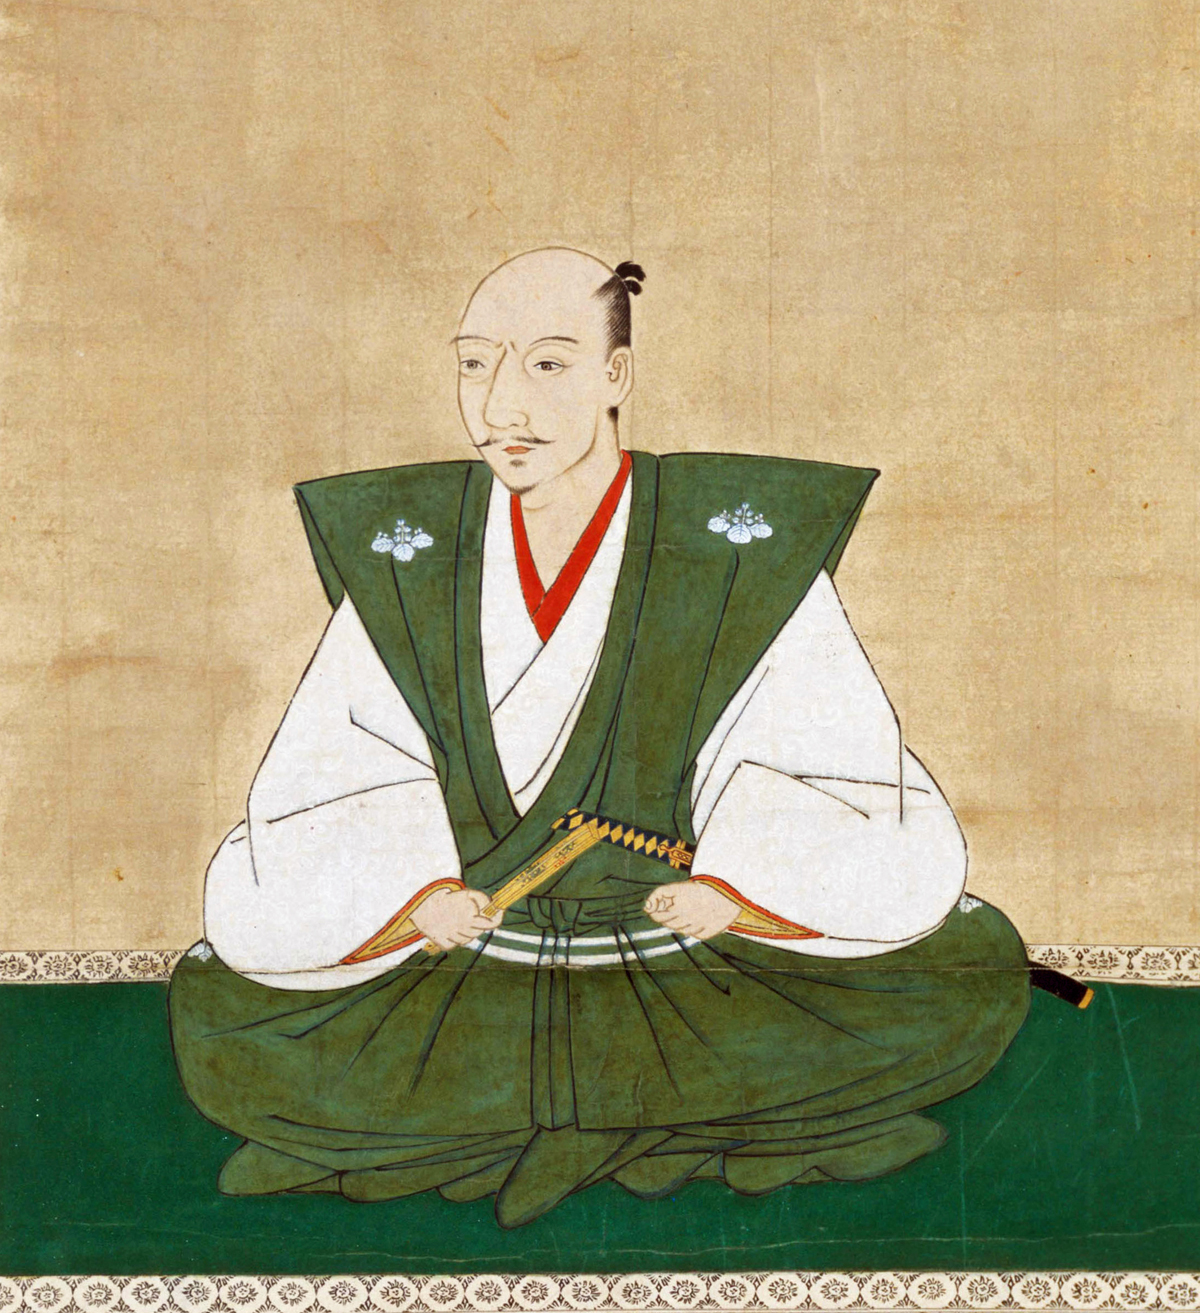
โอดะ โนบูนางะ

| name = โอดะ โนบูนางะ
| native_name = 織田信長
| image = odanobunaga.jpg
| caption = โอดะ โนบูนางะ にわな（たまなーなたわなわたやいまえやなやかやされさやあやは）วาดในสมัยคริสต์ศตวรรษที่ 16
| office = อูไดจิง
| term_start = ค.ศ. 1577
| term_end = ค.ศ. 1578
| monarch = จักรพรรดิโองิมาจิ|โองิมาจิ
| office1 = ตระกูลโอดะ|ผู้นำตระกูลโอดะ
| term_start1 = ค.ศ. 1551
| term_end1 = ค.ศ. 1582
| predecessor1= โอดะ โนบูฮิเดะ
| successor1 = โอดะ ฮิเดโนบุ
| birth_place = ปราสาทนาโงยะ แคว้นโอวาริ
| death_place = วัดฮนโนจิ เกียวโต
| father = โอดะ โนบูฮิเดะ
| mother = ท่านหญิงโดตะ|โดตะ-โงเซ็ง
| spouse = โนฮิเมะ
โอดะ โนบูนางะ () เป็นชาวญี่ปุ่นที่ดำรงตำแหน่งเป็นไดเมียว และหนึ่งในบุคคลที่สำคัญในยุคสมัยเซ็งโงกุ เขาได้รับการยกย่องว่าเป็น "ผู้รวบรวมแผ่นดินให้เป็นหนึ่งที่ยิ่งใหญ่ที่สุด" คนแรกของญี่ปุ่น ชื่อเสียงของเขาในสงครามทำให้เขาได้รับฉายาว่า "ไดเมียวปีศาจ" หรือ "ราชาปีศาจ"
โนบูนางะเป็นผู้นำตระกูลโอะดะ|ตระกูลโอดะที่ทรงอำนาจมาก และเปิดฉากการทำสงครามกับไดเมียวคนอื่น ๆ เพื่อรวบรวมแผ่นดินญี่ปุ่นในคริสต์ทศวรรษ 1560 โนบูนางะกลายเป็นไดเมียวที่ทรงอำนาจมากที่สุด ทำการโค่นล้มโชกุน อาชิกางะ โยชิอากิ ซึ่งมีอำนาจเพียงแต่ในนาม และทำการยุบรัฐบาลโชกุนอาชิกางะในปี ค.ศ. 1573 เขาได้พิชิตเกาะฮอนชูเอาไว้เกือบทั้งหมดในปี ค.ศ. 1580 และเอาชนะพวกกบฏอิกโก อิกกิ ในคริสต์ทศวรรษ 1580 การปกครองของโนบูนางะเป็นที่รู้จักกันในด้านยุทธวิธีทางทหารที่นำสิ่งใหม่เข้ามา การส่งเสริมการค้าเสรี การปฏิรูปรัฐบาลพลเรือนของญี่ปุ่น และจุดเริ่มต้นของยุคอาซูจิ–โมโมยามะ|ยุคสมัยศิลปะทางประวัติศาสตร์ โมโมยามะ แต่ยังคงเป็นการปราบปรามอย่างโหดเหี้ยมต่อผู้ที่ไม่ยอมให้ความร่วมหรือยอมทำตามคำเรียกร้องของเขา โนบูนางะถูกสังหารในการล้อมฮนโนจิ|เหตุการณ์วัดฮนโนจิในปี ค.ศ. 1582 เมื่อผู้ติดตามรับใช้ของเขาที่ชื่อว่า อาเกจิ มิตสึฮิเดะ ทำการลอบโจมตีเขาในเกียวโตและบีบบังคับให้เขากระทำด้วยเซ็ปปูกุ โนบูนางะได้รับสืบทอดอำนาจโดยโทโยโตมิ ฮิเดโยชิ ที่ได้ร่วมมือกับโทกูงาวะ อิเอยาซุในการทำสงครามการรวมชาติของเขาจนสำเร็จภายหลังจากนั้นได้ไม่นาน
โนบูนางะเป็นบุคคลผู้มีอิทธิพลในประวัติศาสตร์ญี่ปุ่น และถือได้ว่าเป็นหนึ่งในสามผู้รวบรวมแผ่นดินให้เป็นหนึ่งที่ยิ่งใหญ่ที่สุด ร่วมกับผู้ติดตามรับใช้ของเขาอย่างโทโยโตมิ ฮิเดโยชิและโทกูงาวะ อิเอยาซุ โทโยโตมิ ฮิเดโยชิ ภายหลังรวบรวมแผ่นดินญี่ปุ่นให้เป็นหนึ่งในปี ค.ศ. 1591 และทำการรุกรานเกาหลีในปีต่อมา อย่างไรก็ตาม เขาเสียชีวิตในปี ค.ศ. 1598 และโทกูงาวะ อิเอยาซุได้เข้ายึดอำนาจภายหลังจากยุทธการที่เซกิงาฮาระ ในปี ค.ศ. 1600 กลายเป็นโชกุนในปี ค.ศ. 1603 และเป็นจุดสิ้นสุดของยุคสมัยเซ็งโงกุ
== ประวัติ ==
โอดะ โนบูนางะ เกิดเมื่อค.ศ. 1534 ที่ปราสาทนาโงยะ มีชื่อว่า คิปโปชิ () เป็นบุตรชายคนที่สองของ โอดะ โนบูฮิเดะ () ไดเมียวแห่งแคว้นโอวาริ () จังหวัดไอจิในปัจจุบัน เป็นบุตรคนโตสุดที่เกิดกับภรรยาเอกของโนบูฮิเดะ คือ นางโดะตะ-โงเซ็ง ()
=== วัยเยาว์และการสืบทอดแคว้นโอวาริ ===
ในฐานะที่เป็นบุตรคนโตสุดที่เกิดกับภรรยาเอก ทำให้คิปโปชิเป็นอันดับหนึ่งในการสืบทอดแคว้นโอวาริต่อจากโนบูฮิเดะบิดาของตน ซึ่งได้มอบหมายให้ที่ปรึกษาคนสนิทของตนคือ ฮิราเตะ มาซาฮิเดะ () เป็นอาจารย์คอยฝึกวิชาความรู้ให้แก่คิปโปชิ แต่ว่าคิปโปชิกลับมีพฤติกรรมที่ประหลาด เอาแต่ใจตนเอง และไม่อยู่ในกรอบประเพณี ทำให้เป็นที่ไม่พอใจของบรรดาซามูไรหรือข้ารับใช้ของตระกูลโอดะ รวมทั้งมารดาของคิปโปชิเอง จนทำให้คิปโปชิมีชื่อกระฉ่อนไปทั่วภูมิภาคคันไซว่า "เจ้าโง่แห่งแคว้นโอวาริ" () แต่ด้วยการสนับสนุนของบิดาและมาซาฮิเดะผู้เป็นอาจารย์ ทำให้คิปโปชิยังคงสถานะเป็นทายาทของตระกูลโอดะอยู่ได้
ในเวลานั้นตระกูลโอดะต้องเผชิญกับภัยคุกคามจากแคว้นข้างเคียงที่กำลังทรงอำนาจ อันได้แก่ ตระกูลอิมางาวะ ผู้ปกครองสามแคว้นทางตะวันออกของโอวาริ (ในบริเวณจังหวัดชิซูโอกะในปัจจุบัน) และตระกูลไซโต () ผู้ปกครองแคว้นมิโนะ ( จังหวัดกิฟุในปัจจุบัน) ทางตอนเหนือ ในค.ศ. 1546 เมื่ออายุสิบสองปี คิปโปชิผ่านพิธี"เง็มปุกุ"ได้รับชื่อว่า โอดะ โนบูนางะ โนบูฮิเดะบิดาร่วมกับมาซาฮิเดะผูกสัมพันธ์กับตระกูลไซโตแห่งแคว้นมิโนะ โดยการส่งมาซาฮิเดะเดินทางไปสู่ขอนางโน-ฮิเมะ () บุตรสาวของไซโต โดซัง () ไดเมียวผู้ปกครองแคว้นมิโนะ มาเป็นภรรยาของโนบูนางะ
นอกจากนี้โนบูนางะยังได้มีโอกาสได้สัมผัสกับอาวุธชนิดใหม่ในขณะนั้น คือ ปืน ซึ่งผลิตและนำเข้าโดยชาวโปรตุเกสที่เกาะทาเนงาชิมะ ทางตอนใต้ของเกาะคีวชู
ในค.ศ. 1551 โนะบุฮิเดะผู้เป็นบิดาถึงแก่กรรม โนบูนางะได้อาละวาดกลางงานศพของบิดาของตน ทำให้บรรดาข้ารับใช้ของตระกูลโอะดะไม่พอใจเป็นอย่างยิ่ง และทำให้มาซาฮิเดะรู้สึกผิดอย่างมากที่ทำการสั่งสอนโนบูนางะไม่ดีพอ จึงกระทำการ"เซ็ปปุกุ"เสียชีวิตเพื่อชดใช้ความผิด เหตุการณ์นี้ทำให้โนบูนางะเสียใจอย่างมาก เมื่อขึ้นดำรงตำแหน่งไดเมียวแห่งโอวาริ โนบูนางะยังคงอ่อนด้อยประสบการณ์ ทำให้การปกครองของแคว้นตกอยู่ในมือของโอดะ โนบูโตโมะ () ผู้ซึ่งมาจากสาขาย่อยของตระกูลโอดะและเป็นผู้ปกครองปราสาทคิโยซู () ในค.ศ. 1554 ชิบะ โยชิมูเนะ () ซึ่งดำรงตำแหน่งเป็น"ชูโง"แห่งแคว้นโอวาริ (ได้รับการแต่งตั้งมาจากรัฐบาลโชกุนมูโรมาจิ) ทราบว่าโนบูโตโมะวางแผนลอบสังหารโนบูนางะ จึงนำความมาบอกแก่โนบูนางะ เมื่อโนบูโตโมะทราบว่าแผนของตนรั่วไหลจึงสังหารโยชิมูเนะไป แต่ในปีต่อมาค.ศ. 1555 โนบูนางะได้ชิงลงมือทำการลอบสังหารโนบูโตโมะเสียก่อนที่ปราสาทคิโยซู
ปีต่อมาค.ศ. 1556 ไซโต โยชิตะสึ () ทำการก่อกบฏต่อบิดาของตนคือไซโตโดซัง ไซโตโดซังขอให้โนบูนางะผู้เป็นลูกเขยยกทัพเข้าไปยังแคว้นมิโนะเพื่อช่วยเหลือตนแต่ไม่ทันการ โดซังถูกสังหารในที่รบและโยชิตะสึจึงขึ้นเป็นไดเมียวแห่งมิโนะคนใหม่ ในปีเดียวกันนั้นเองน้องชายของโนบูนางะคือ โอดะ โนบูยูกิ () ก่อกบฏหมายจะขึ้นเป็นผู้นำตระกูลโอดะด้วยการสนับสนุนของชิบาตะ คัตซูอิเอะ () ฮายาชิ ฮิเดซาดะ () รวมทั้งมารดาของโนบูนางะเอง โนบูนางะสามารถเอาชนะทัพของน้องชายตนเองได้ในยุทธการอิโนะ () โนบูนางะไว้ชีวิตขุนพลทั้งสองแต่ต้องการที่จะสังหารโนบูยูกิน้องชาย แต่ด้วยการร้องขอของมารดาโนบูนางะจึงได้ไว้ชีวิตโนบูยูกิ ปรากฏว่าในปีต่อมาค.ศ. 1557 โนบูยูกิวางแผนยึดอำนาจอีกครั้ง โนบูนางะจึงแสร้งป่วยเพื่อให้โนบูยูกิมาเยี่ยมตนที่ปราสาทคิโยซู จากนั้นจึงได้สังหารโนบูยูกิทิ้ง
=== ยุทธการโอะเกะฮะซะมะ ===
ในค.ศ. 1560 อิมางาวะ โยชิโมโตะ () ไดเมียวผู้ทะเยอทะยานแห่งตระกูลอิมางาวะซึ่งปกครองดินแดนทางตะวันออกของโอวาริ ต้องการที่จะยกทัพไปยึดอำนาจยังเมืองเกียวโต ซึ่งเส้นทางเดินทัพจะต้องผ่านแคว้นโอวาริ ขุนพลคนสำคัญทั้งหลายแห่งตระกูลโอดะต่างมีความเห็นว่าตระกูลอิมางาวะมีกำลังอำนาจควรจะปล่อยให้เดินทัพผ่านโอวาริไปโดยสวัสดิภาพ แต่โนบูนางะยืนกรานที่จะเข้าขัดขวางทัพของโยชิโมโตะ โดยทัพของโยชิโมโตะมีทหารกว่า 40,000 คน ขณะที่ทัพของโนบูนางะมีทหารเพียง 5,000 คน แต่โนบูนางะจึงคิดว่าถ้าจะสู้ให้ชนะก็ต้องจัดการกับตัวบงการก็คือทัพที่โยชิโมโตะอยู่นั่นเอง และในวันนั้นเองนับว่าโชคดีเป็นอย่างมากที่ฝนตก เพราะง่ายต่อการควบคุมคนจำนวนน้อยและยากต่อการควบคุมทัพขนาดใหญ่ ในระหว่างที่ทัพของโยชิโมโตะกำลังพักอยู่นั้นโนบูนางะใช้ทหารจำนวนกว่า 2,000 คนเท่านั้นบุกโจมตีทัพหลักอย่างไม่ทันตั้งตัว ในยุทธการโอะเกะฮะซะมะ () เป็นเหตุให้โยชิโมโตะถูกสังหาร เหตุการณ์ในครั้งนี้ทำให้โนบูนางะมีชื่อเสียงไปทั่วญี่ปุ่น เนื่องจากเป็นเพียงแค่ไดเมียวของแคว้นเล็กแต่สามารถยับยั้งการยึดอำนาจของไดเมียวผู้ทรงอำนาจอย่างอิมางาวะ โยชิโมโตะได้
ปีต่อมาค.ศ. 1561 ไซโต โยชิตะสึ ไดเมียวแห่งมิโนะถึงแก่กรรม ไซโต ทัตสึโอกิ () ผู้เป็นบุตรชายอายุเพียงสิบสี่ปีและไร้ความสามารถขึ้นเป็นไดเมียวแห่งมิโนะคนต่อมา โนบูนางะเห็นเป็นโอกาสจึงนำทัพเข้ารุกรานแคว้นมิโนะ จนสามารถเข้ายึดปราสาทอินาบายามะ () อันเป็นที่มั่นของตระกูลไซโตได้ในค.ศ. 1567 ทำให้โนบูนางะสามารถเข้าครอบครองแคว้นมิโนะได้ แล้วจึงเปลี่ยนชื่อปราสาทใหม่เป็น ปราสาทกิฟุ () จังหวัดกิฟุในปัจจุบัน โนบูนางะพำนักที่ปราสาทกิฟุ และประกาศนโยบายรวบรวมญี่ปุ่นที่แตกแยกออกเป็นแคว้นต่าง ๆ ให้เป็นหนึ่งเดียวภายใต้การปกครองของตน พร้อมคติพจน์ที่ว่า เท็งกะ ฟูบุ () แปลว่า ปกครองแผ่นดินด้วยการทหาร
=== เส้นทางสู่เกียวโต ===
กล่าวถึงเหตุการณ์ในเมืองเกียวโต รัฐบาลโชกุนอะชิกะงะตกอยู่ภายใต้อิทธิพลของตระกูลมิโยะชิ ค.ศ. 1565 โชกุนอะชิกะงะ โยะชิเตะรุ () ได้ถูกสองขุนพลได้แก่ มะซึนะงะ ฮิซะฮิเดะ () และมิโยะชิ โยะชิซึงุ () ยกทัพมาสังหารยังที่พัก โนะบุนะงะพำนักอยู่ที่ปราสาทกิฟุได้หนึ่งปี จนกระทั่งในค.ศ. 1568 อะชิกะงะ โยะชิอะกิ () ผู้เป็นน้องชายของโชกุนโยะชิเตะรุได้ร้องขอให้โนะบุนะงะยกทัพไปยังเกียวโตเพื่อทำการแก้แค้นให้แก่พี่ชายของตนโดยการสังหารขุนพลทั้งสอง
โนะบุนะงะจึงเตรียมการยกทัพไปยึดเมืองเกียวโต แต่เส้นทางเดินทัพไปยังเกียวโตต้องผ่านแคว้นโอมิ () จังหวัดชิงะในปัจจุบัน ซึ่งมีไดเมียวตระกูลรกกะกุ () ปกครองอยู่และปฏิเสธที่จะให้ทัพของโนะบุนะงะผ่านแคว้นของตน โนะบุนะงะจึงทำสงครามกับตระกูลรกกะกุและสามารถเอาชนะและกำจัดตระกูลรกกะกุออกไปได้ในเวลาอันรวดเร็ว และเดินทัพสามารถเข้ายึดเมืองเกียวโตได้ในฤดูหนาวค.ศ. 1568 ฮิซะฮิเดะและตระกูลมิโยะชิเข้าสวามิภักดิ์ต่อโนะบุนะงะ โนะบุนะงะจึงตั้งให้โยะชิอะกิเป็นโชกุนคนใหม่เพื่อที่จะเป็นหุ่นเชิดของตน จากความดีความชอบในการช่วยเหลือโชกุนโยะชิอะกิในครั้งนี้โนะบุนะงะได้รับข้อเสนอเป็นตำแหน่งในราชสำนักเกียวโตและใน"บะกุฟุ"ซึ่งโนะบุนะงะปฏิเสธไปทั้งหมด และมีความเห็นว่าการเป็นผู้ชักใยอยู่เบื้องหลังที่แท้จริงนั้นสำคัญกว่าตำแหน่งทางพิธีการ
=== รวมอำนาจในภูมิภาคคันไซ ===
แต่ทว่าโชกุนโยะชิอะกิไม่พอใจการที่ตนตกอยู่ภายใต้อำนาจของโนะบุนะงะ และต้องการที่จะมีอำนาจเต็มในการปกครอง จึงได้ร้องขอไปยังอะซะกุระ โยะชิกะเงะ () ไดเมียวแห่งแคว้นเอะจิเซง (จังหวัดฟุกุอิในปัจจุบัน) ให้ยกทัพมาขับไล่โนะบุนะงะออกจากเกียวโตและคืนอำนาจให้แก่โชกุน ความทราบถึงโนะบุนะงะ จึงส่งฮะชิบะ ฮิเดะโยะชิ (ต่อมาคือ โทะโยะโตะมิ ฮิเดะโยะชิ) นำทัพเข้าบุกแคว้นเอะจิเซงและเอาชนะตระกูลอะซะกุระได้ในยุทธการคะเนะงะซะกิ () ค.ศ. 1570
กล่าวถึงตระกูลอะซะกุระ มีพันธมิตรสำคัญเป็นตระกูลอะซะอิแห่งแคว้นโอมิ ซึ่งขณะนั้นมีผู้นำคือไดเมียวอะซะอิ นะงะมะซะ () ผู้เป็นน้องเขยของโนะบุนะงะเนื่องจากนะงะมะซะได้สมรสกับนางโออิจิ () ผู้เป็นน้องสาวของโนะบุนะงะ โนะบุนะงะคาดหวังว่านะงะมะซะจะเห็นแก่นางโออิจิไม่มาทำสงครามกับตน แต่นะงะมะซะเห็นแก่พันธมิตรกับตระกูลอะซะกุระจึงเข้าช่วยตระกูลอะซะกุระในการสงครามกับโนะบุนะงะ โนะบุนะงะสามารถเอาชนะทัพของทั้งสองตระกูลได้ในยุทธการอะเนะงะวะ () อีกสามปีต่อมา ค.ศ. 1573 โนะบุนะงะนำทัพเข้าล้อมปราสาทฮิกิดะ () ของโยะชิกะเงะ และปราสาทโอะดะนิ () ของนะงะมะซะ และโนะบุนะงะสามารถเข้ายึดปราสาททั้งสองได้ในที่สุด โยะชิกะเงะหลบหนีไปยังปราสาทอิชิโจดะนิ () ส่วนนะงะมะซะกระทำการเซ็ปปุกุเสียชีวิต โนะบุนะงะยกทัพตามไปปิดล้อมปราสาทอิชิโจดะนิ จนกระทั่งเข้ายึดปราสาทได้ และโยะชิกะเงะกระทำการเซ็ปปุกุเสียชีวิตไปเช่นเดียวกับนะงะมะซะ
นอกจากนี้ โนะบุนะงะยังทำการปราบปรามกบฏอิกโก อิกกิ () อันเป็นการรวมตัวกันของพระสงฆ์และชาวบ้านท้องถิ่นเพื่อต่อต้านการปกครองของชนชั้นซะมุไร มีฐานที่มั่นอยู่ที่วัดฮงงัง () บนเขาอิชิยะมะ () เมืองโอซะกะในปัจจุบัน ในค.ศ. 1570 โนะบุนะงะยกทัพเข้าทำการปิดล้อมเขาอิชิยะมะแต่ถูกทัพของอิกโก-อิกกิขับไล่ออกไปได้ ปีต่อมาค.ศ. 1571 โนะบุนะงะยกทัพเข้าโจมตีเมืองนะงะชิมะ () จังหวัดมิเอะในปัจจุบัน อันเป็นฐานที่มั่นอีกแห่งหนึ่งของอิกโก-อิกกิ หลังการโจมตีหลายครั้งในที่สุดเมืองนะงะชิมะก็เสียให้แก่โนะบุนะงะในค.ศ. 1574 ในค.ศ. 1576 โนะบุนะงะยกทัพเข้าทำการปิดล้อมเขาอิชิยะมะอีกครั้ง จนกระทั่งโนะบุนะงะสามารถเข้ายึดวัดฮงงังบนเขาอิชิยะมะได้ในค.ศ. 1580 หลังจากการปิดล้อมอยู่นานถึงสี่ปี เป็นการปิดล้อมครั้งยาวนานที่สุดในประวัติศาสตร์ญี่ปุ่น กบฏอิกโก-อิกกิจึงถูกปราบลงได้สำเร็จ
รวมทั้งโนะบุนะงะยังได้ทำการปราบ"โซเฮ" () หรือพระนักรบ อันเป็นกองกำลังทหารที่สำคัญในภูมิภาคคันไซมาแต่ยุคเฮอัง มีฐานที่มั่นที่วัดเองยะกุ () บนเขาฮิเอะอิ () จังหวัดชิงะในปัจจุบัน เนื่องจาก"โซเฮ"ได้ให้การสนับสนุนแก่ตระกูลอะซะกุระและตระกูลอะซะอิในการต่อต้านโนะบุนะงะ ในค.ศ. 1571 โนะบุนะงะเข้ายึดเขาฮิเอะอิ ทำการกวาดล้างพระนักรบไปจนหมดสิ้น และในค.ศ. 1573 โนะบุนะงะทำการปลดโชกุนอะชิกะงะ โยะชิอะกิ ออกจากตำแหน่ง ล้มเลิกระบอบการปกครองของโชกุน เป็นการสิ้นสุดรัฐบาลโชกุนมุโระมะชิที่มีมายาวนานถึงสองร้อยกว่าปี
=== รวมอำนาจในภูมิภาคตะวันออก ===
ไฟล์:Azuchimomoyama-japan.png|thumb|250px|อาณาเขตภายใต้การปกครองของโอะดะ โนะบุนะงะ เมื่อถึงแก่กรรมค.ศ. 1582
หลังจากที่โนะบุนะงะวางรากฐานอำนาจในเมืองเกียวโตภูมิภาคคันไซได้อย่างมั่นคงแล้ว จึงหันความสนใจไปทางตะวันออก ในขณะนั้นภาคตะวันออกของญี่ปุ่นมีไดเมียวผู้ทรงอำนาจสองคนกำลังแย่งชิงความเป็นใหญ่ได้แก่ ทะเกะดะ ชิงเง็น () ไดเมียวแห่งแคว้นคะอิ () จังหวัดยะมะนะชิในปัจจุบัน และอุเอะซุงิ เค็งชิง () ไดเมียวแห่งแคว้นเอะจิโงะ () จังหวัดนิอิงะตะในปัจจุบัน ในค.ศ. 1572 โชกุนโยะชิอะกิได้ร้องขอให้ทะเกะดะชิงเง็นช่วยปราบโนะบุนะงะ ชิงเง็นจึงยกทัพเข้ารุกรานแคว้นโทะโตะมิ อันเป็นดินแดนของโทะกุงะวะ อิเอะยะซุ โนะบุนะงะจึงส่งอิเอะยะซุไปทำการปราบทะเกะดะชิงเง็๋น ปรากฏว่าประสบกับความพ่ายแพ้ราบคาบต่อตระกูลทะเกะดะในยุทธการมิกะตะงะฮะระ () แต่โชคก็เข้าข้างโนะบุนะงะเมื่อชิงเง็นได้เสียชีวิตลงอย่างกะทันหันในปีต่อมาค.ศ. 1573 ทะเกะดะ คะซึโยะริ () ไดเมียวแห่งคะอิคนใหม่ยังอายุน้อยขาดประสบการณ์ ได้ยกทัพตระกูลทะเกะดะเข้าปิดล้อมปราสาทนะงะชิโนะ () ของตระกูลโทะกุงะวะในค.ศ. 1575 แต่พ่ายแพ้อย่างสิ้นเชิงในยุทธการนะงะชิโนะ
เมื่อโนะบุนะงะประสบความสำเร็จในภูมิภาคตะวันออก ทำให้ไดเมียวอุเอะซุงิ เค็งชิง เกรงว่าโนะบุนะงะจะแผ่ขยายอำนาจเข้าครอบงำภาคตะวันออกได้สำเร็จ จึงเข้าร่วมกับตระกูลทะเกะดะต่อต้านการขยายดินแดนของโนะบุนะงะ ด้วยการรุกรานแค้วนโนะโตะ ( จังหวัดอิชิกะวะในปัจจุบัน) โนะบุนะงะส่งขุนพลระดับสูงเข้าต้านทานในยุทธการเทะโดะริกะวะ () ในค.ศ. 1577 ผลปรากฏว่าฝ่ายของโนะบุนะงะพ่ายแพ้ ตระกูลอุเอะซุงิเข้ายึดแคว้นโนะโตะได้ แต่ทว่าไดเมียวอุเอะซุงิเค็งชินได้ถึงแก่กรรมในอีกห้าเดือนต่อมาในค.ศ. 1578 ทำให้ไดเมียวผู้มีอำนาจเพียงพอที่จะต้านทานการรุกรานของโนะบุนะงะหมดสิ้นไป โนะบุนะงะจึงสามารถเข้าครอบครองญี่ปุ่นภาคตะวันออกได้ในที่สุด
== การปกครอง ==
ไฟล์:Oda Nobunaga Portrait Sanpoji Temple c1582-1586.jpg|thumb|175px|left|โอะดะ โนะบุนะงะ, ภาพสเก็ตช์โดย โจวันนี นีโกเลา (Giovanni Nicolao) นักบวชในคณะเยซูอิตชาวอิตาลีในช่วงคริสต์ศตวรรษที่ 16
โนะบุนะงะเป็นผู้เริ่มก่อตั้ง "กองกำลังทหารอะชิงะรุ" ซึ่งมาจากบรรดาชาวบ้านธรรมดาที่อยากมีส่วนร่วมกับบ้านเมืองในการทำสงคราม ให้โอกาสผู้ที่อยากเป็นทหารแต่ไม่มีโอกาสได้เป็น ซึ่งจะแตกต่างจากไดเมียวคนอื่น ๆ กองกำลังของโนะบุนะงะจึงเป็นกองทัพที่มาจากชาวบ้านธรรมดา ไม่เหมือนกองกำลังอื่น ๆ ของไดเมียวที่มีแต่ซะมุไรจำนวนมาก กองกำลังอะชิงะรุแม้จะมาจากชาวบ้านธรรมดา แต่ทว่าพวกเขามาด้วยใจที่รักบ้านเมือง แตกต่างจากซะมุไรที่ทำเพื่อผลประโยชน์ของตนเอง กองกำลังอะชิงะรุนั้นแม้มีศักยภาพในการทำสงครามไม่แพ้พวกซะมุไร แต่ก็แตกต่างกับซะมุไรผู้มีเกียรติและศักดิ์ศรีเป็นที่ตั้ง ที่ยอมพลีชีพในสงครามอย่างมีเกียรติและศักดิ์ศรี ถ้าถูกจับตัวได้จะไม่มีการซัดทอดโดยเด็ดขาด ยอมแม้แต่จะเซ็ปปุกุตัวเองเพื่อไม่ต้องตายโดยน้ำมือผู้อื่น
กองกำลังอะชิงะรุพ่ายแพ้สงครามบ้างเป็นครั้งคราวเพราะความกลัวตาย ทำให้โนะบุนะงะต้องวางแผนในการทำสงครามใหญ่ ในระหว่างนั้นมีชาวโปรตุเกสเข้ามาติดต่อค้าขายกับญี่ปุ่น และเผยแผ่ศาสนาคริสต์และปืน อาวุธที่ช่างโปรตุเกสนำมาด้วย หลังจากได้ศึกษาปืนของชาวโปรตุเกสแล้ว โนะบุนะงะมองเห็นว่าอาวุธชนิดนี้สามารถสร้างกองกำลังที่แข็งแกร่งให้แก่ตนได้
ในปี ค.ศ. 1544 โนะบุนะงะก็สั่งให้ช่างชาวญี่ปุ่นแกะและสร้างปืนตามแบบฉบับของชาวโปรตุเกส โดยก่อตั้งโรงงานผลิตอาวุธขึ้น สั่งให้ช่างชาวญี่ปุ่นผลิตปืนขึ้นมาเป็นจำนวนมาก ต่อมาเมื่อไดเมียวทั้งหลาย เห็นศักยภาพอาวุธปืนของโอะดะ ต่างพากันหันมาเปลี่ยนอาวุธจากเดิมคือดาบ ธนู หรือธนูเพลิง มาเป็นอาวุธปืนเช่นเดียวกับโนะบุนะงะแทบทั้งสิ้น เพราะอาวุธปืนนั้นสามารถฝึกฝนการใช้งานได้อย่างง่าย ไม่เหมือนกับดาบหรือธนูที่ต้องใช้ระยะเวลาฝึกฝนอย่างยาวนาน
แม้ศัตรูอย่าง อะชิคะงะ โยะชิอะกิ อดีตโชกุนผู้เป็นหุ่นเชิดของโนะบุนะงะจะถูกกำจัดไปแล้ว แต่โนะบุนะงะกลับยังมีศัตรูจำนวนมากที่เป็นปรปักษ์กับเขา หนึ่งในศัตรูตัวฉกาจของเขาคือพระ นักพรต และนักรบ พระนักรบและนักพรตจำนวนมากต่อต้านและท้าทายอำนาจของโนะบุนะงะ เขาทำสงครามกวาดล้างพระนักรบหลายต่อหลายครั้ง ซึ่งการรบกันระหว่างพระนักรบและโนะบุนะงะครั้งที่สำคัญที่สุดคือ การบุกเข้าทำลายล้างสำนักสงฆ์ของพระนักรบบนเทือกเขาฮิเออัน ซึ่งเป็นพุทธสถานที่เก่าแก่ มีอายุหลายพันปี
ในการทำสงครามกวาดล้างสำนักสงฆ์ของกลุมกบฏอิคโค อิคิ โนะบุนะงะสั่งการให้กองกำลังทหารจำนวนมากกว่า 30,000 นาย เข้าโอบล้อมเทือกเขาฮิเออันก่อนจะตีโอบตะลุยขึ้นไปยังวัดซะกะโมะโตะ ซึ่งเป็นที่ตั้งของสำนักสงฆ์ของอิคโค อิคิ และเป็นจุดศูนย์กลางของพระนักรบ และการกวาดล้างพระนักรบในครั้งนี้เองที่โนะบุนะงะได้แสดงความโหดร้ายออกมาอย่างชัดเจน เขาออกคำสั่งให้ฆ่าทุกคนที่อาศัยอยู่บนเทือกเขาฮิเออันจนหมดสิ้น ไม่เว้นแม้แต่ผู้หญิงหรือเด็กทารก สั่งให้กองกำลังทหารของตน เผาทำลายบ้านเรือนทุกหลังจนวอดวาย และให้กองกำลังทหารของเขาบุกโจมตีพระพุทธสถานแห่งอื่น ๆ ที่มีทีท่าว่าจะก่อการกบฏต่อเขา
จากการทำสงครามกับสำนักสงฆ์ที่โนะบุนะงะได้แสดงความเหี้ยมโหดออกมาอย่างชัดเจน ยิ่งทำให้ชื่อเสียงของเขากระฉ่อนไปทั่ว ถึงกระนั้นโนะบุนะงะก็ยังคงเป็นขุนพลนักรบที่มีวิสัยทัศน์กว้างไกล เขาไม่ได้ทำลายเมืองซะคะอิ ซึ่งเป็นเมืองท่าที่มีความสำคัญด้านเศรษฐกิจของญี่ปุ่น นอกจากไม่ทำลายแล้วยังยื่นมือเข้าช่วยเหลือแก่บรรดาพ่อค้าแม่ค้าที่ประกอบการค้าขายรายใหญ่ ๆ ของเมืองซะคะอิ เขาวางรากฐานของการค้าและเศรษฐกิจอย่างดี โดยให้สิทธิพิเศษแก่พ่อค้าแม่ค้าในด้านภาษีอากร ควบคุมการชั่ง การตวง และวัดสิ่งของให้ได้ตามระบบมาตรฐานของประเทศ ซึ่งทำให้ญี่ปุ่นในขณะนั้นไม่ได้มีแต่ด้านมืดด้านเดียวอย่างที่ควรจะเป็น โอะดะ โนะบุนะงะอาจจะดูโหดร้าย สร้างศัตรูไว้มากมาย แต่เขาก็ยังสามารถยืนหยัดต่อสู้มาอย่างโชกโชน จวบจนวาระสุดท้ายของเขา ก่อนที่จะจบชีวิตลงด้วยน้ำมือของอะเกะชิ มิสึฮิเดะ
== สิ้นสุดการปกครอง ==
ไฟล์:Nobunaga strikes Mitsuhide.jpg|thumb|250px|โอะดะ โนะบุนะงะลงโทษอะเคะจิ มิสึฮิเดะ ต่อหน้าคณะขุนศึก, ภาพอุกิโยะสมัยเมจิ
ในช่วงค.ศ. 1576 - 1580 ระหว่างที่โนะบุนะงะทำการล้อมวัดอิชิยะมะบนเขาฮงอันอยู่นั้น ไดเมียวโมริ เทะรุโมะโตะ () แห่งแคว้นอะกิ ( จังหวัดฮิโระชิมะในปัจจุบัน) ซึ่งกำลังเรืองอำนาจอยู่ในภูมิภาคชูโงะกุในขณะนั้น ได้ส่งเสบียงมาช่วยเหลือวัดอิชิยะมะทำให้วัดอิชิยะมะสามารถต้านทานการปิดล้อมของโนะบุนะงะได้ โนะบุนะงะจึงมีแผนการพิชิตตระกูลโมริแห่งชูโงะกุโดยแต่งตั้งให้ฮะชิบะ ฮิเดะโยะชิ ( ต่อมาคือโทะโยะโตะมิ ฮิเดะโยะชิ) เป็นผู้ยกทัพเข้ายึดครองภูมิภาคชูโงะกุในค.ศ. 1576 ระหว่างที่ทำสงครามเพื่อขยายดินแดนอยู่นั้น ในค.ศ. 1582 ฮิเดะโยะชิได้ขอกำลังเสริมจากโนะบุนะงะ โนะบุนะงะจึงมอบหมายให้อะเกะชิ มิสึฮิเดะ () เป็นผู้นำกำลังเสริมไปช่วยเหลือฮิเดะโยะชิ ในฐานะผู้อยู่ใต้บังคับบัญชาของฮิเดะโยะชิ
อะเกะชิ มิซึฮิเดะ เป็นขุนพลระดับสูงของตระกูลโอะดะ ทำสงครามรับใช้โนะบุนะงะมานานมีผลงานมากมาย ใน ค.ศ. 1579 โนะบุนะงะสั่งการให้มิซึฮิเดะนำทัพบุกโจมตีปราสาทยะงะมิของตระกูลฮะตะโนะ () ในเมืองเกียวโต แต่มิซึฮิเดะเลือกใช้วิธีเจรจา เชื่อว่ามิซึฮิเดะส่งมารดาของตนไปเป็นตัวประกัน แต่พวกฮะตะโนะคิดการจะลอบสังหารโนะบุนะงะแล้วแสร้งมาขอสวามิภักดิ์ โนะบุนะงะจึงสั่งประหารชีวิตคนเหล่านั้นทั้งหมด ส่งผลให้มารดาของมิซึฮิเดะต้องโดนสังหารไปด้วย มิซึฮิเดะจึงมีความเจ็บแค้นแล้วจำฝังใจเรื่อยมายศไกร ส.ตันสกุล, 2559, หน้า 249
ไฟล์:Honnoj.jpg|thumb|250px|การปิดล้อมที่ฮนโนจิ|การลอบสังหารโอะดะ โนะบุนะงะที่วัดฮนโนจิ, ภาพพิมพ์ในสมัยเมจิ
ในค.ศ. 1582 มิซึฮิเดะได้รับมอบหมายให้นำกำลังเสริมไปช่วยเหลือฮิเดะโยะชิในฐานะผู้อยู่ใต้บังคับบัญชาของฮิเดะโยะชิ ซึ่งเป็นการดูถูกมิซึฮิเดะอย่างมากด้วยเหตุที่มิซึฮิเดะมีตำแหน่งและอำนาจไม่ได้เป็นรองจากฮิเดะโยะชิยศไกร ส.ตันสกุล, 2559, หน้า 251 เวลานั้น มิซึฮิเดะทราบว่าโนะบุนะงะเพิ่งเสร็จสิ้นจากงานเลี้ยงน้ำชาต้อนรับอิเอะยะซึ แล้วเดินทางพร้อมทหารองครักษ์ประจำตัวไม่ถึงร้อยคนไปพำนักอยู่ที่วัดฮนโน () ในเมืองเกียวโต ซึ่งอยู่ในเขตปกครองของโนะบุนะงะเอง ทำให้เขาประมาทและไม่ได้เตรียมตัวว่าจะโดนก่อกบฎหรือลอบโจมตียศไกร ส.ตันสกุล, 2559, หน้า 252 มิซึฮิเดะแสร้งทำเป็นว่ายกทัพออกไปจากเมืองเกียวโตแต่กลับมาเข้าบุกโจมตีวัดฮนโน ฝ่ายโนะบุนะงะมีกองกำลังเพียงเล็กน้อยไม่สามารถต้านทานได้ ไม่มีใครพบร่างของโนะบุนะงะแต่คาดว่าโนะบุนะงะน่าจะกระทำการ"เซ็ปปุกุ"ถึงแก่กรรมไปในวัดฮนโนนั่นเอง โอะดะ โนะบุตะดะ () บุตรชายคนโตของโนะบุนะงะถูกปิดล้อมอยู่ในวัดอีกแห่งหนึ่งในเกียวโตเช่นกัน และกระทำการ"เซ็ปปุกุ"เสียชีวิตไปเช่นเดียวกับบิดา
ฝ่ายฮิเดะโยะชิเมื่อทราบข่าวการลอบสังหารโนะบุนะงะ จึงรีบยุติสงครามในภูมิภาคชูโงะกุทันทีและรีบยกทัพมายังเมืองเกียวโตเพื่อทำการแก้แค้นให้แก่นายของตน ทัพของฮิเดะโยะชิและมิซึฮิเดะปะทะกันในยุทธการยะมะซะกิ () ในค.ศ. 1583 ฮิเดะโยะเป็นฝ่ายชนะและมิซึฮิเดะเสียชีวิตในที่รบ
เมื่อโอะดะ โนะบุนะงะ ถูกลอบสังหารที่วัดฮนโนพร้อมกับบุตรชายคนโตผู้เป็นทายาทสืบทอดตระกูล ทำให้ตระกูลโอะดะขาดทายาท บุตรชายคนที่สองและคนที่สามของโนะบุนะงะคือ โอะดะ โนะบุกะซึ () และโอะดะ โนะบุตะกะ () ต่างต่อสู้แย่งชิงตำแหน่งผู้นำตระกูลโอะดะ แต่ทว่าอำนาจในการปกครองที่แท้จริงนั้นตกเป็นของฮะชิบะ ฮิเดะโยะชิ จนในค.ศ. 1584 ฮิเดะโยะชิสามารถก้าวขึ้นมาเป็นผู้นำของญี่ปุ่นแทนที่ตระกูลโอะดะได้สำเร็จ การปกครองญี่ปุ่นของตระกูลโอะดะเป็นเวลาเกือบ 20 ปีจึงสิ้นสุดลง และถูกลดสถานะลงเป็นเพียงไดเมียวตระกูลหนึ่ง
== ครอบครัว ==
* บิดา: โอดะ โนบูฮิเดะ|โอดะ โนะบูฮิเดะ ( ค.ศ. 1510 - 1551)
* มารดา: ท่านหญิงโดตะ|โดตะ-โงเซ็ง ( ? - ค.ศ. 1594)
* พี่น้อง:
** โอะดะ โนะบุฮิโระ ( - ค.ศ. 1574)
** โอดะ โนบูยูกิ|โอดะ โนะบูยูกิ ( ค.ศ. 1536 - 1557) มารดาเดียวกัน
** โอะดะ โนะบุกะเนะ ( ค.ศ. 1543 - 1614) มารดาเดียวกัน
** โอะดะ โนะบุฮะรุ ( ค.ศ. 1545 - 1570)
** โอะดะ โนะบุโตะกิ ( - ค.ศ. 1556)
** โอะดะ โนะบุโอะกิ ( - ค.ศ. 1570)
** โอะดะ โนะบุตะกะ ( - ค.ศ. 1555) มารดาเดียวกัน
** โอะดะ ฮิเดะนะริ ( - ค.ศ. 1574)
** โอะดะ โนะบุเตะรุ ( - ค.ศ. 1610)
** โอะดะ นะงะมะซุ ( ค.ศ. 1547 - 1622)
** โอะดะ นะงะโตะชิ ( - ค.ศ. 1582)
** โอะ-อินุ-โนะ-คะตะ ( - ค.ศ. 1582) มารดาเดียวกัน
** โออิจิ|โอะ-อิจิ-โนะ-คะตะ ( ค.ศ. 1547 - 1583) มารดาเดียวกัน สมรสกับ อะซะอิ นะงะมะซะ และต่อมาสมรสกับ ชิบะตะ คะซึอิเอะ
* ภรรยาเอก: โนฮิเมะ () บุตรสาวของไซโต โดซัง ()
* ภรรยาน้อย: อิโกะมะ คิซึโนะ () บุตรสาวของ อิโกะมะ อิเอะมุเนะ ()
** บุตรชายคนที่ 1: โอะดะ โนะบุตะดะ ( ค.ศ. 1557 - 1582)
** บุตรชายคนที่ 2: โอะดะ โนะบุกะซึ ( ค.ศ. 1558 - 1630) ไปเป็นบุตรบุญธรรมของ คิตะยะมะ โทะโมะฟุซะ ()
** บุตรสาวคนที่ 1: โทะกุ-ฮิเมะ ( ค.ศ. 1559 - 1636) สมรสกับมะซึไดระ โนะบุยะซุ () บุตรชายของโทะกุงะวะ อิเอะยะซุ
* ภรรยาน้อย: นางซะกะ (Saka)
** บุตรชายคนที่ 3: โอะดะ โนะบุตะกะ ( ค.ศ. 1558 - 1583)
* ไม่ทราบมารดา
** บุตรสาวคนที่ 2: ฟุยุ-ฮิเมะ ( ค.ศ. 1561 - 1641)
** บุตรชายคนที่ 4: ฮะชิบะ ฮิเดะกะซึ ( ค.ศ. 1568 - 1586) บุตรบุญธรรมของโทะโยะโตะมิ ฮิเดะโยะชิ
** บุตรสาวคนที่ 3: โอะดะ ฮิเดะโกะ ( - ค.ศ. 1632)
** บุตรสาวคนที่ 4: เอ-ฮิเมะ ( ค.ศ. 1574 - 1623) สมรสกับ มะเอะดะ โทะชินะงะ บุตรชายของมะเอะดะ โทะชิอิเอะ
== วัฒนธรรมสมัยนิยม ==
ชื่อของเขาได้มีการถูกนำมาใช้ในการ์ตูนในหลายเรื่อง เช่น
* ฮันเตอร์ x ฮันเตอร์ จาก โนบุนากะ ฮาซามะ
== อ้างอิง ==
* โอดะ โนบุนางะ (Oda Nobunaga) - จอมมารฟ้า
* นักรบผู้พลิกโฉมประวัต/ Nobunaga: นักรบผู้พลิกโฉมประวัติศาสตร์ญี่ปุ่น
* ชีวประวัติของ โอะดะ โนะบุนะงะ
== บรรณานุกรม ==
*
หมวดหมู่:บุคคลที่เกิดในปี พ.ศ. 2077
หมวดหมู่:ไดเมียว
หมวดหมู่:บุคคลในยุคอาซูจิ–โมโมยามะ
หมวดหมู่:ตระกูลโอะดะ
หมวดหมู่:เซ็ปปูกุ
หมวดหมู่:ขุนศึกชาวญี่ปุ่น
หมวดหมู่:ผู้ถูกบังคับให้ฆ่าตัวตาย